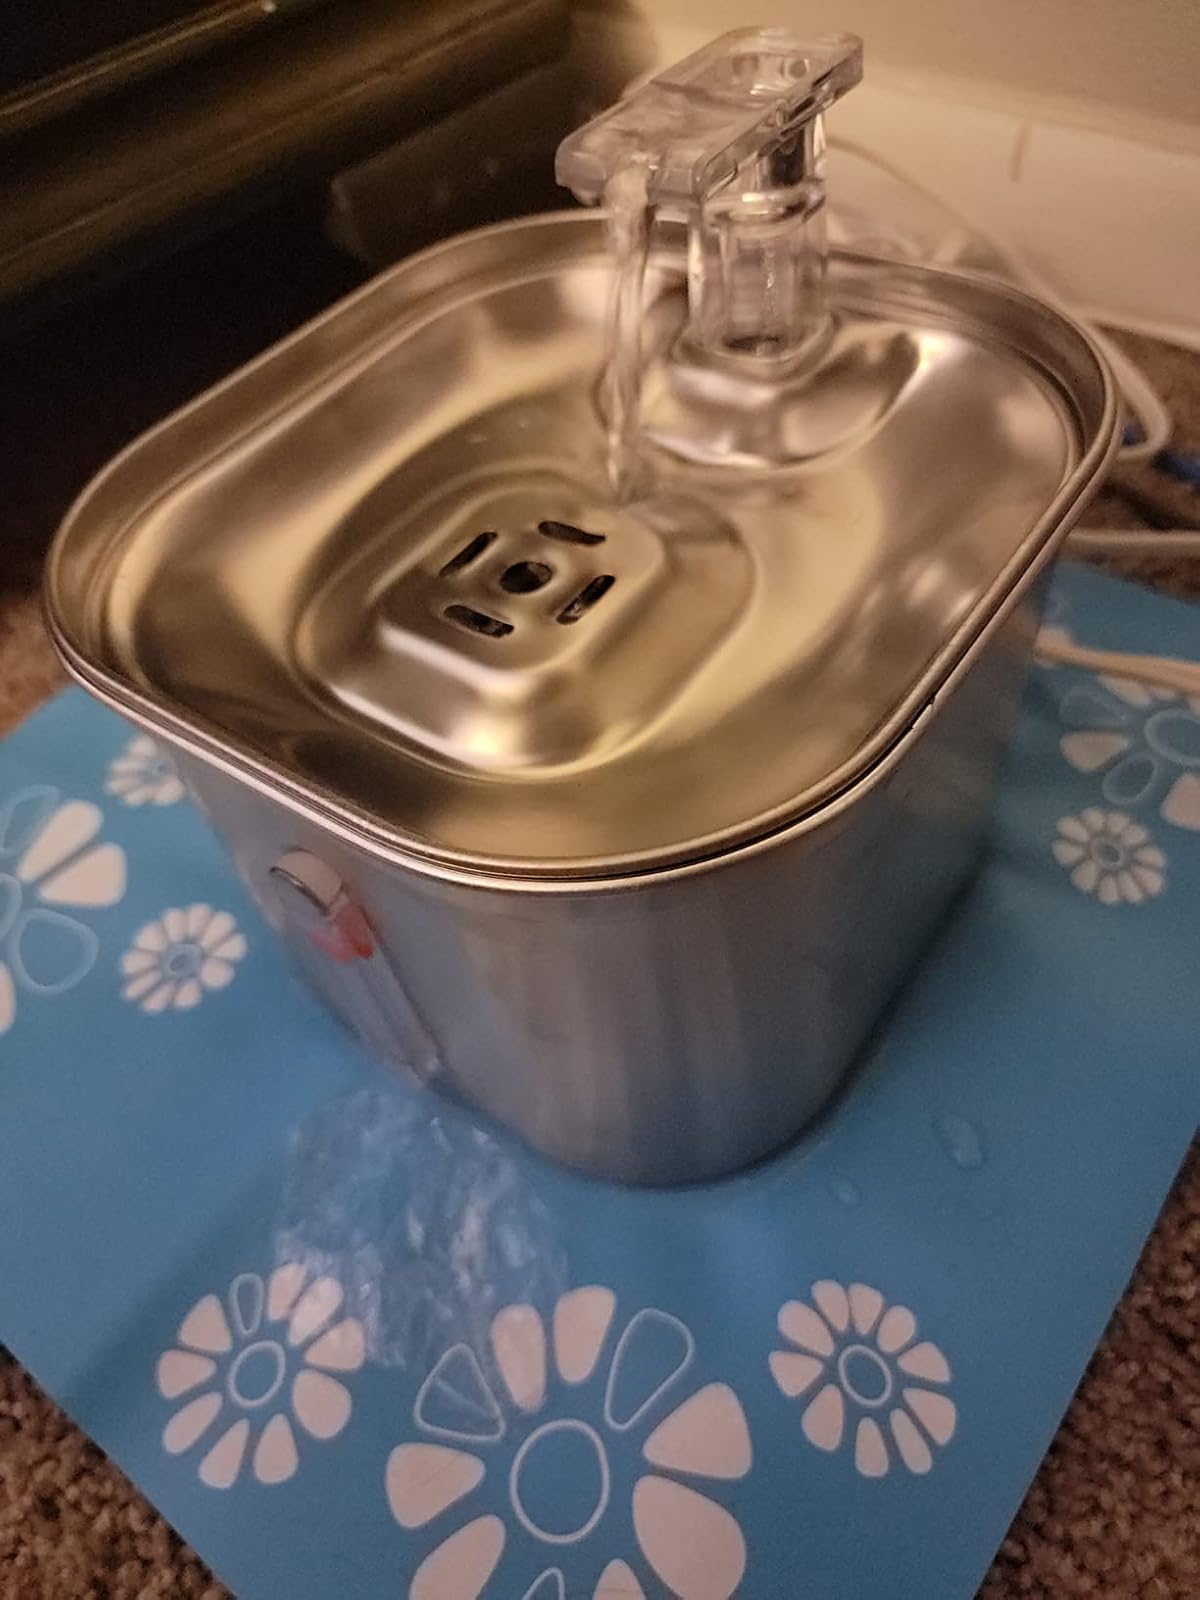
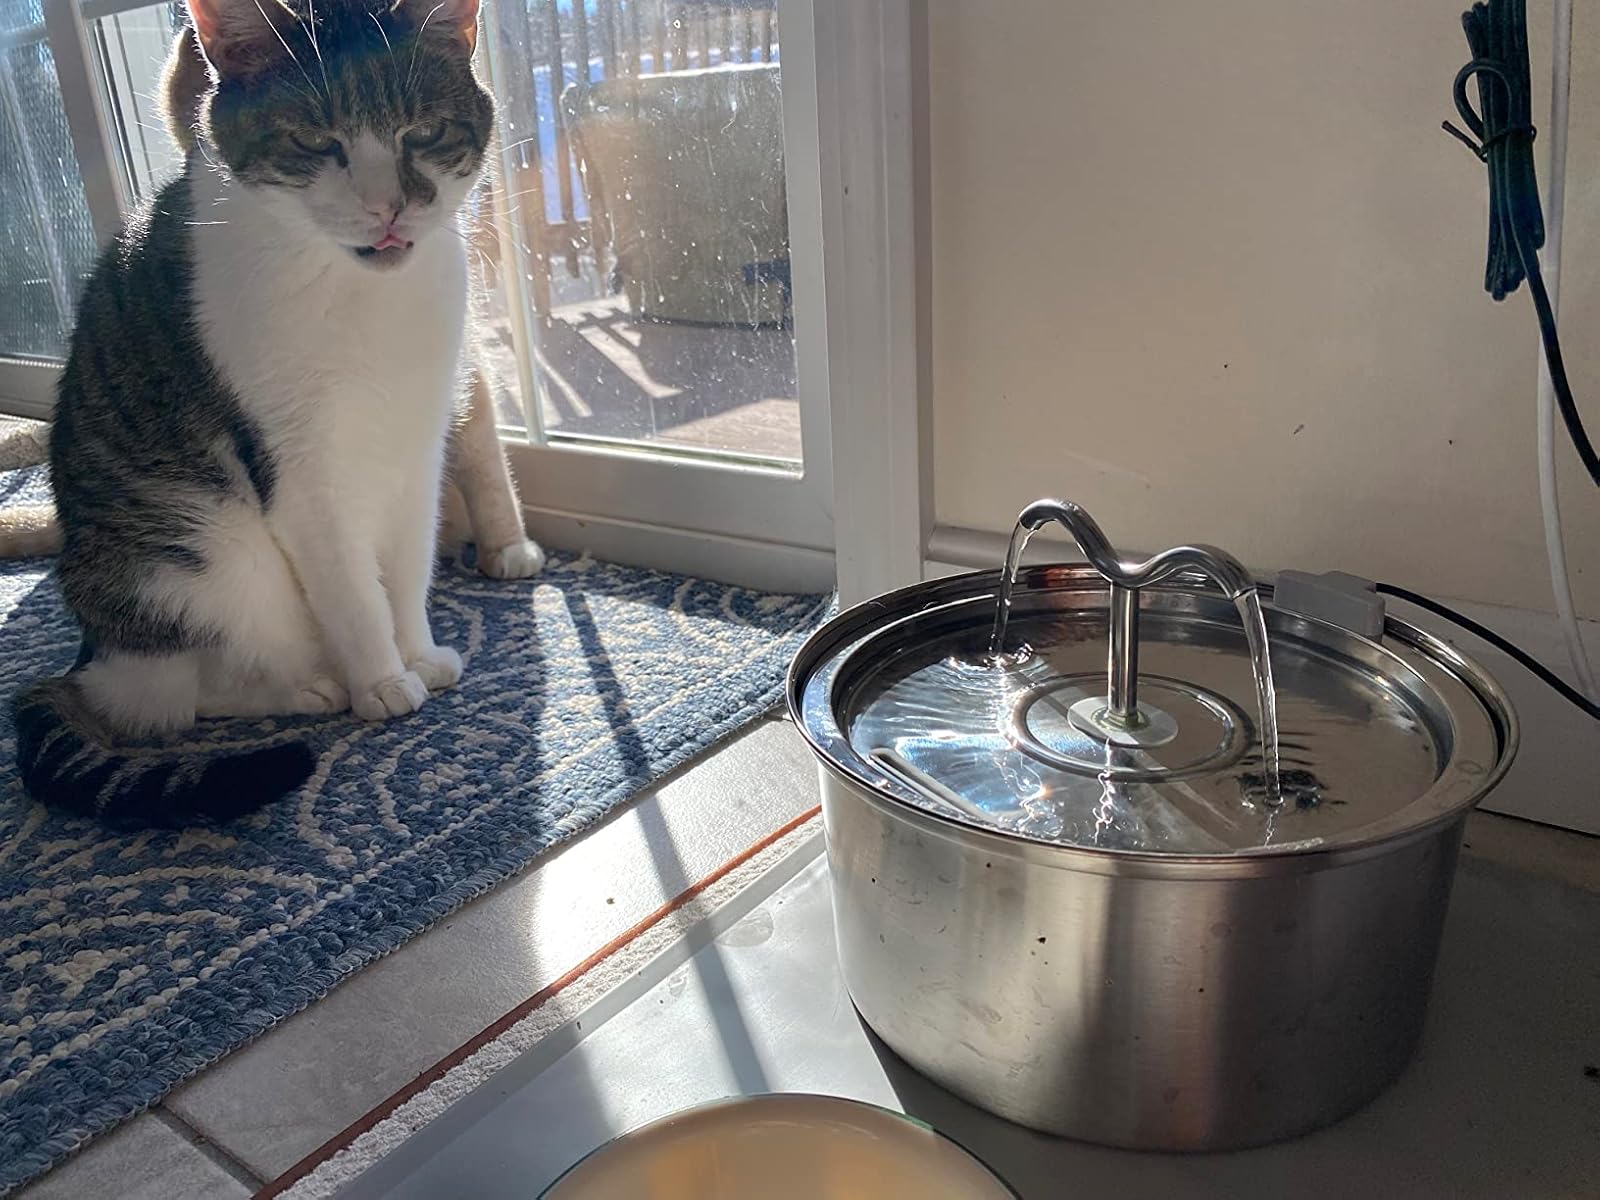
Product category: items_bowl
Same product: no